American Tobacco Company Warehouses Complex

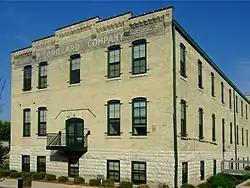
The 1899 building

The American Tobacco Company Warehouses Complex is a pair of brick warehouses built around 1900 in Madison, Wisconsin. They are now the two most intact remnants of Madison's tobacco industry, and were added to the National Register of Historic Places in 2003.